Sthalasayana Perumal Temple, Tirusirupuliyur

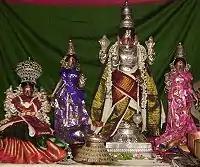

The temple follows the traditions of the Tenkalai sect of the Vaishnava tradition and follows "vaikanasa aagama". The temple priests perform the "puja" (rituals) during festivals and on a daily basis. As at other Vishnu temples of Tamil Nadu, the priests belong to the Vaishnavaite community, of the Brahmin varna. The temple rituals are performed three times a day: "Ushathkalam" at 7 a.m., "Uchikalam" at 12:00 p.m., "Sayarakshai" at 6:00 p.m. and "Ardha Jamam" at 7:30 p.m. Each ritual has three steps: "alangaram" (decoration), "neivethanam" (food offering) and "deepa aradanai" (waving of lamps) for both Sthalasayana Perumal and Thirumagal Nachiyar. During the last step of worship, religious instructions in the "Vedas" (sacred text) are recited by priests, and worshippers prostrate themselves in front of the temple mast. There are weekly, monthly and fortnightly rituals performed in the temple.